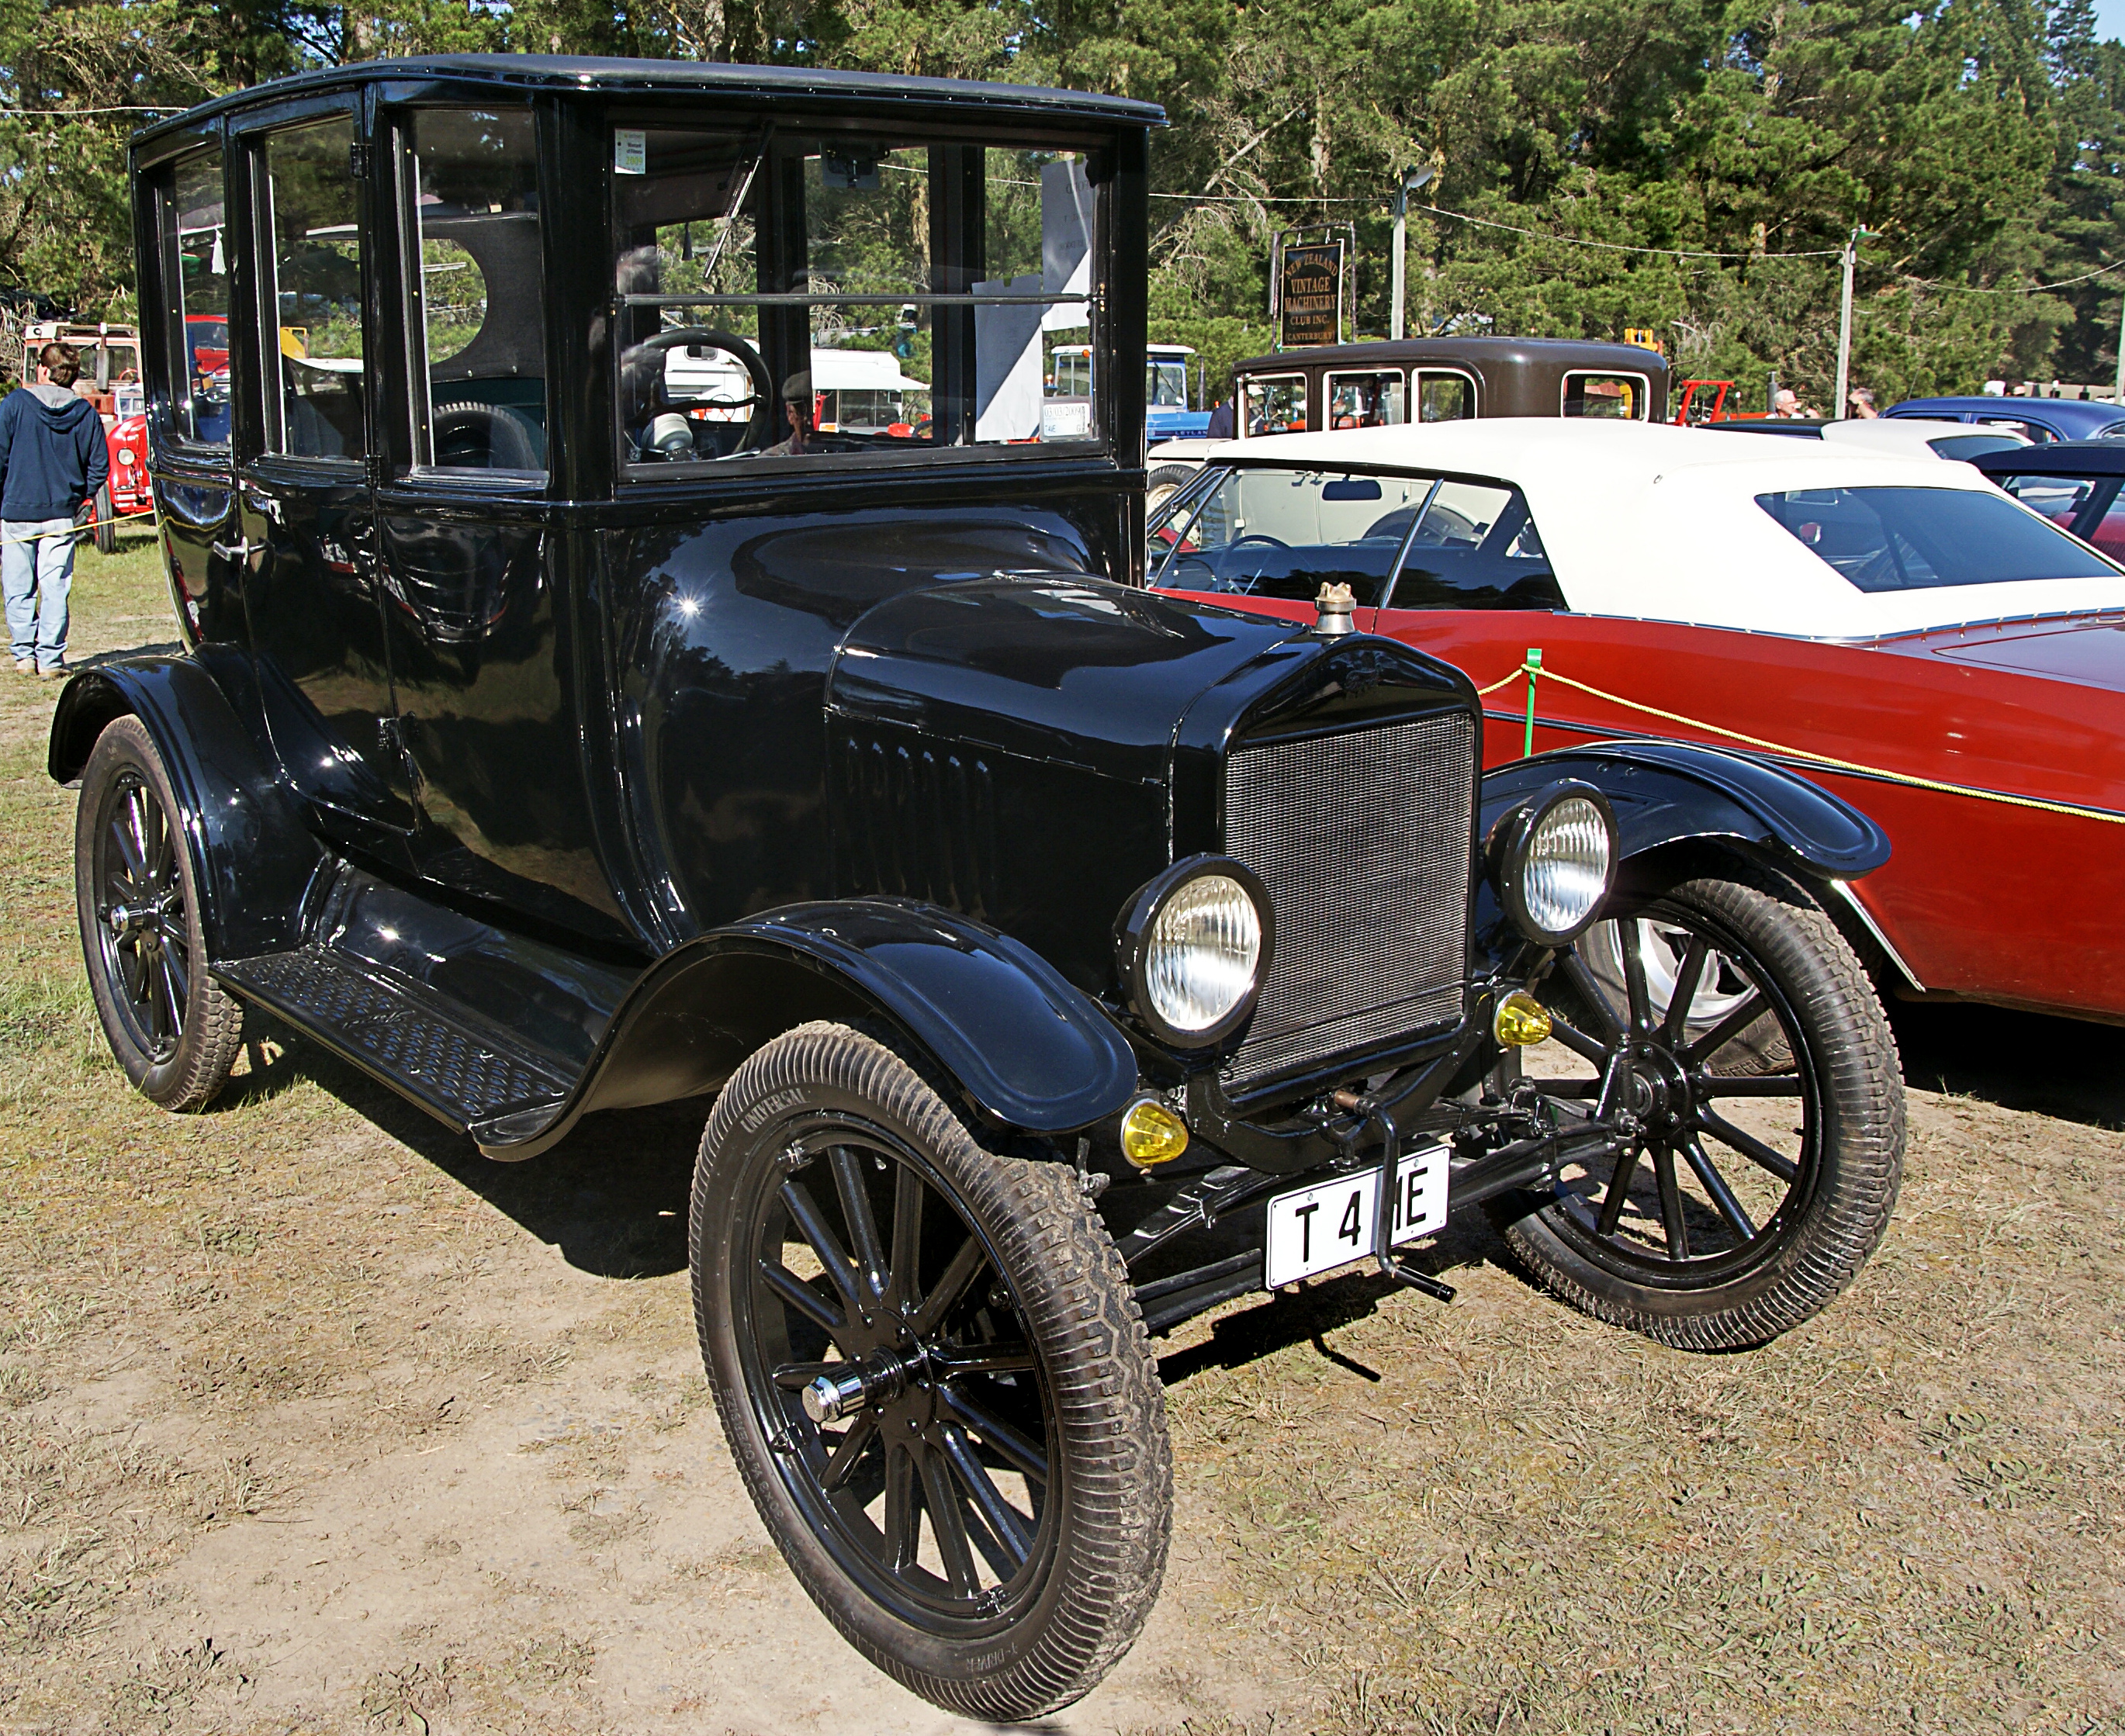
car, wheel, vehicle, classic car, motor vehicle, vintage car, ford, 1919modeltcentredoor, antique car, land vehicle, touring car, automobile make, luxury vehicle, ford model a, ford model t